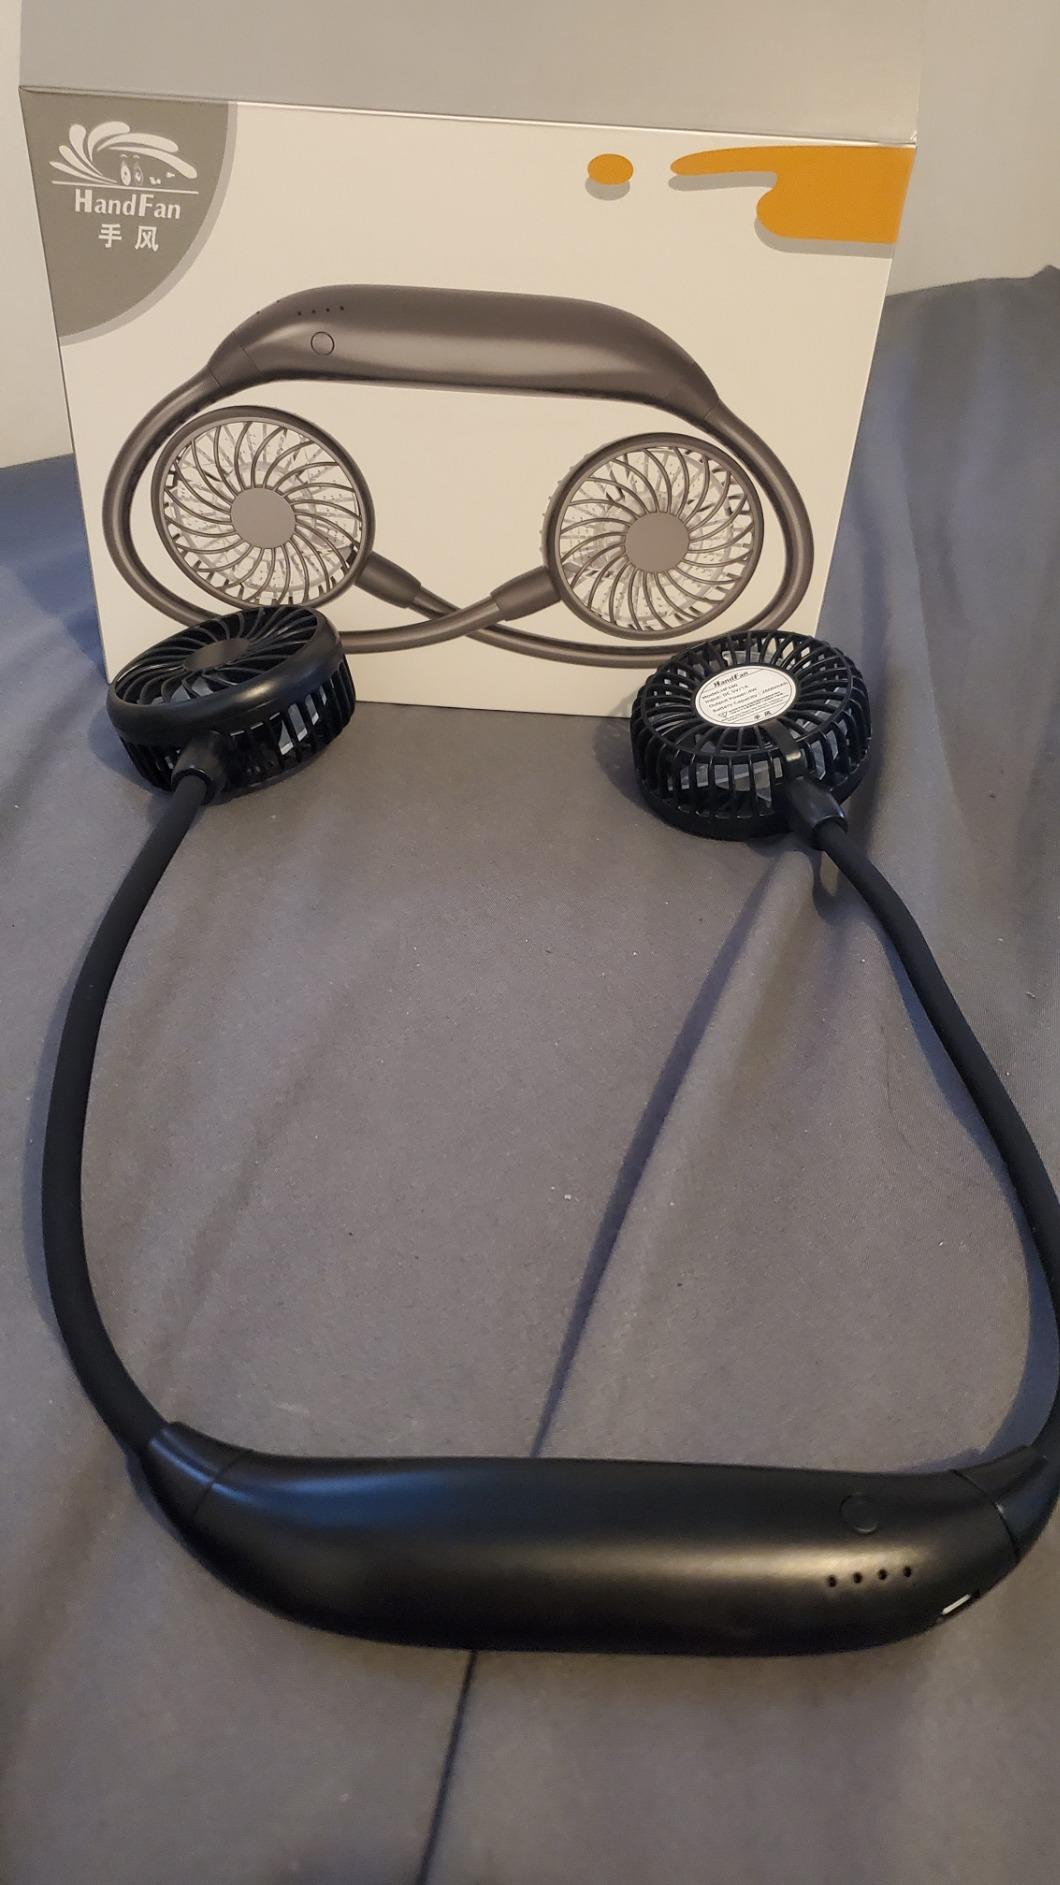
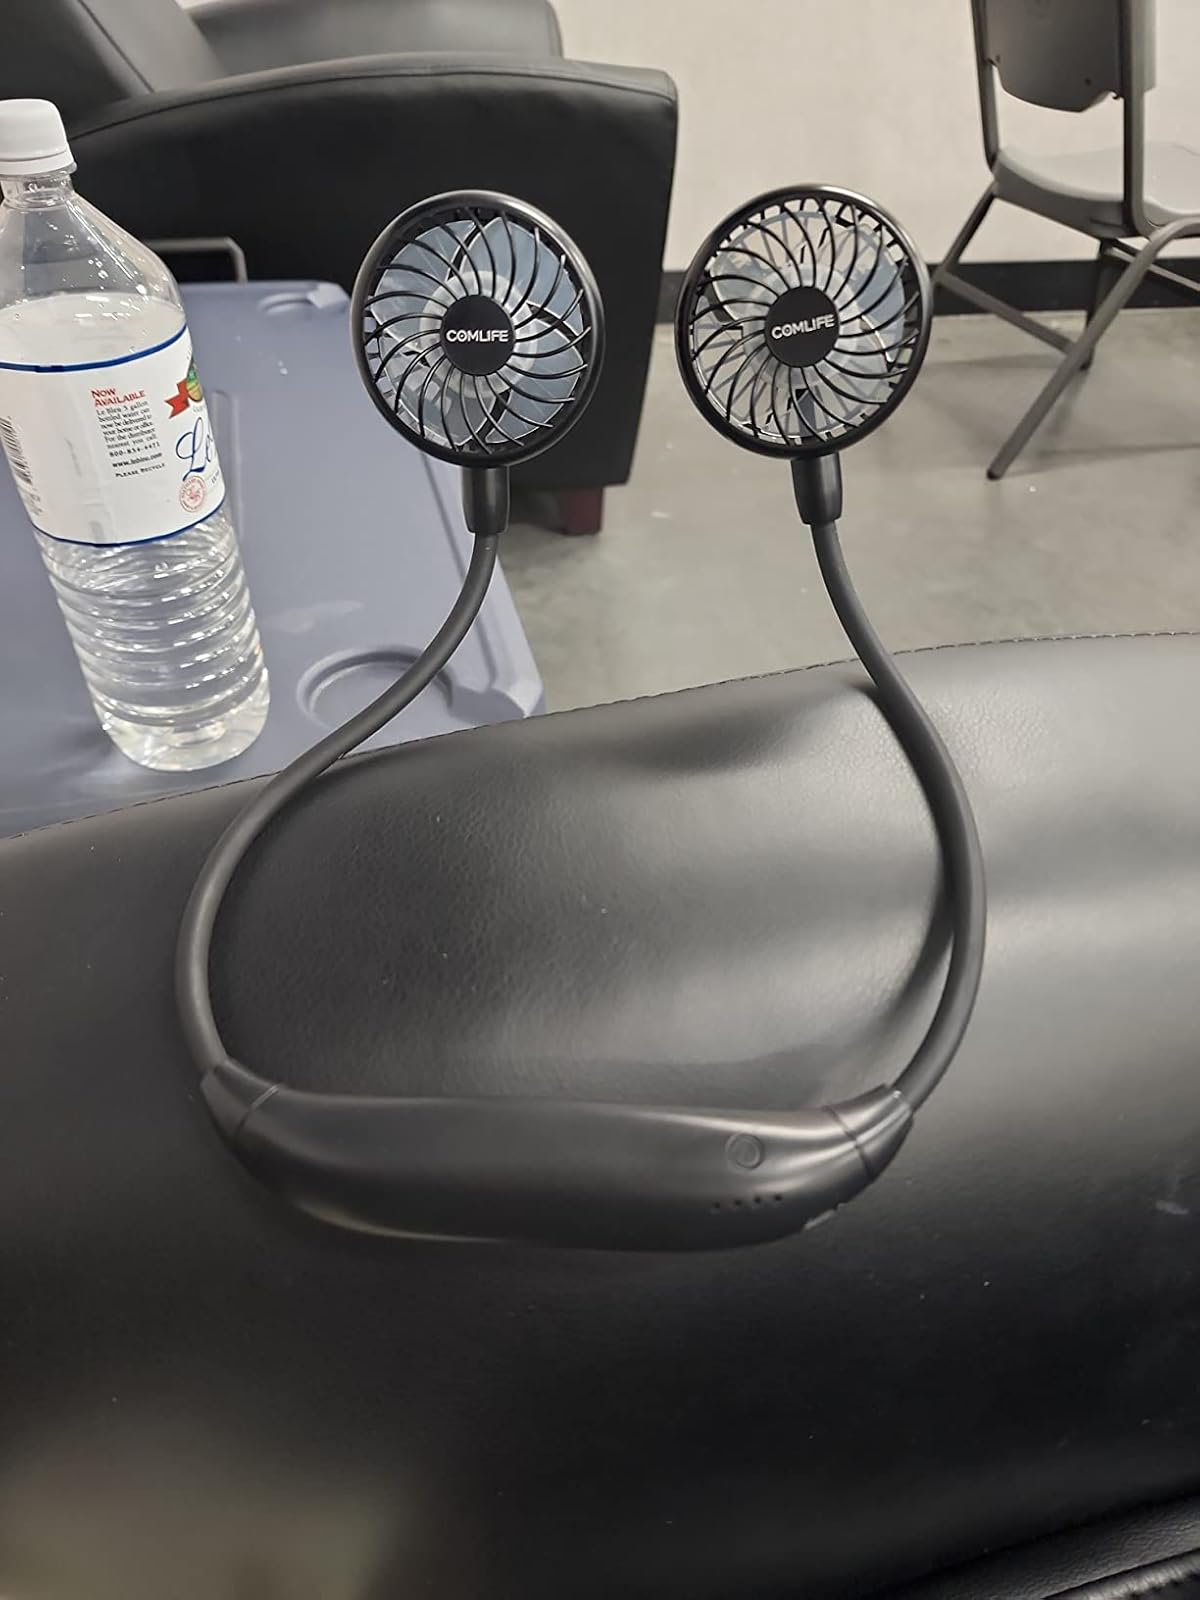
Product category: fan
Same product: yes